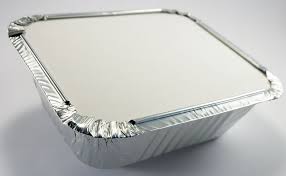
Waste category: metal